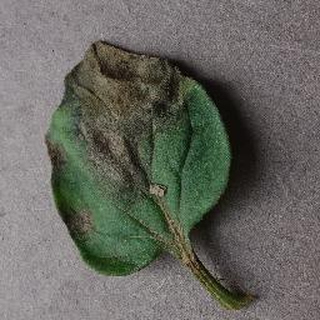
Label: tomato_late_blight